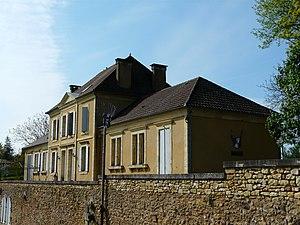
La mairie de Saint-Germain-de-Belvès, Dordogne, France.
Saint-Germain-de-Belvès est une commune française située dans le département de la Dordogne, en région Nouvelle-Aquitaine.